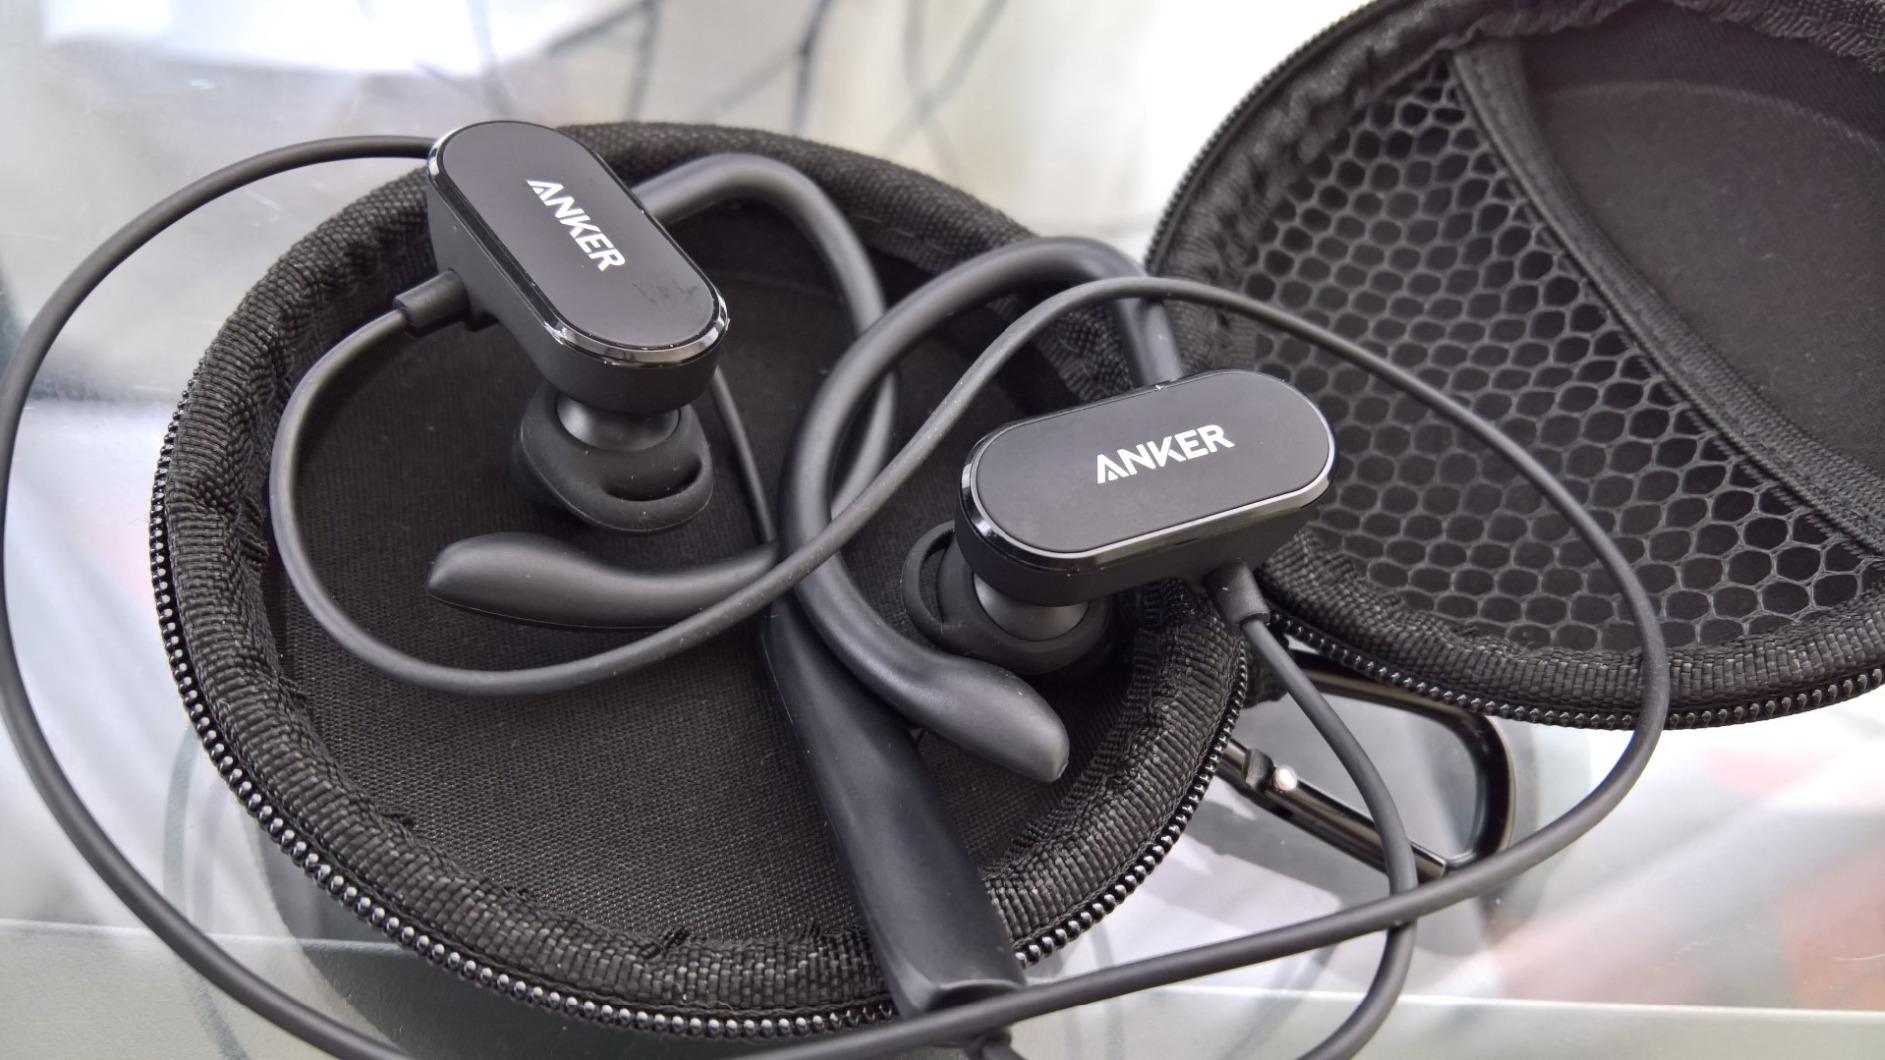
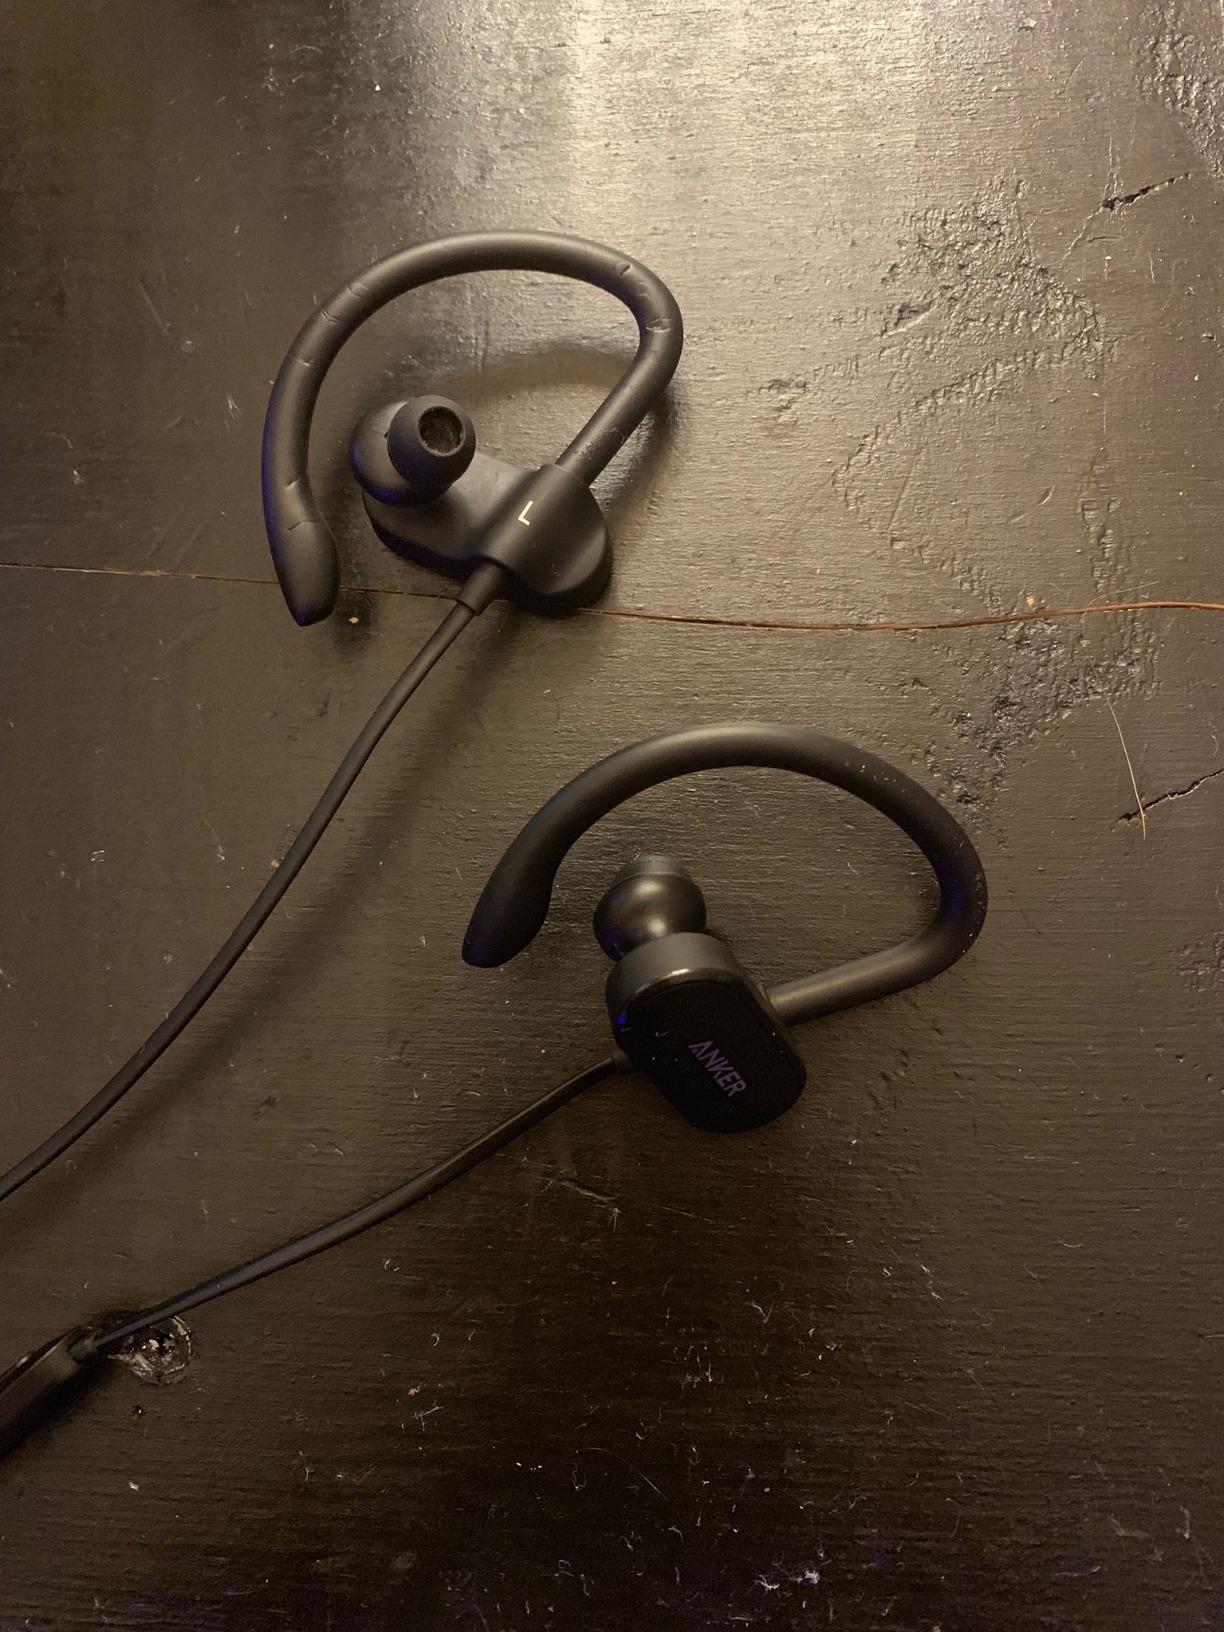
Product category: headphones
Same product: yes